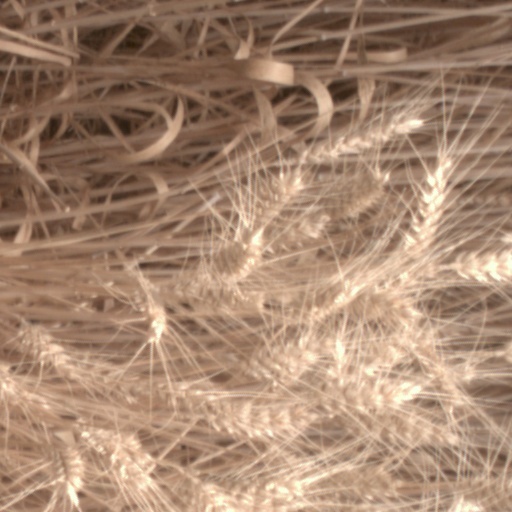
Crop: wheat